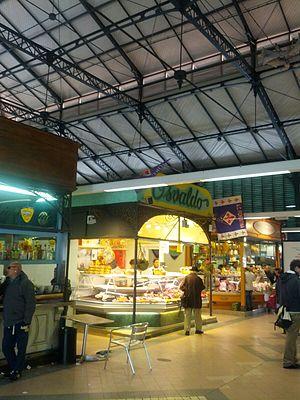
Le Marché de Sant'Ambrogio est un marché situé piazza Ghiberti, à Florence.